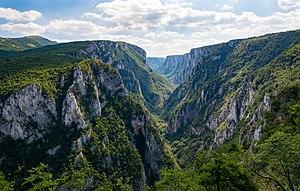
Les aires naturelles protégées de Serbie couvrent une superficie de 5 443 km², soit environ 6 % du territoire du pays.